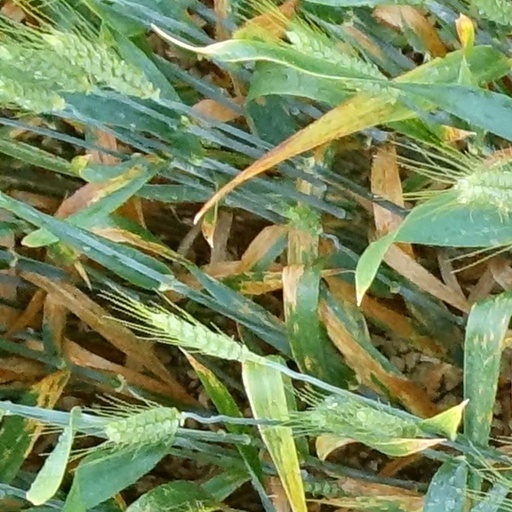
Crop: wheat